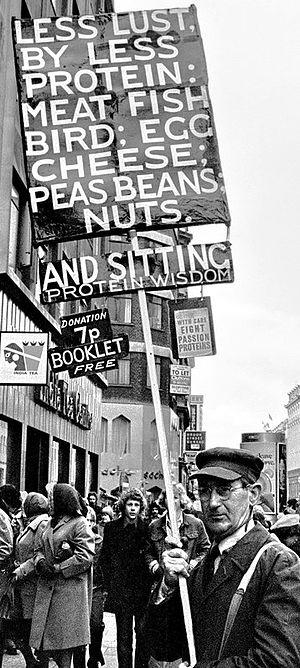
Stanley Owen Green, surnommé l'« Homme aux protéines », est un homme-sandwich qui est devenu une curiosité londonienne pendant la seconde moitié du XXᵉ siècle.